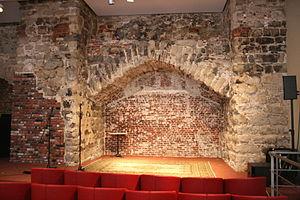
Treurenberg 10, Bruxelles (Belgique. Actuel Centre culturel hongrois. Restes de la première enceinte de Bruxelles
Jean-Baptiste Chrysostome Verlooy, ou, en néerlandais, Jan-Baptist Chrysostomus Verlooy, né le 22 décembre 1746 à Houtvenne, maintenant une partie de Hulshout, et décédé le 4 mai 1797 à Bruxelles, est un juriste et homme politique des Pays-Bas méridionaux.
Le Treurenberg, est une colline de la ville de Bruxelles et une artère qui monte de la place Sainte-Gudule vers la rue Royale de la même ville.